Lombers

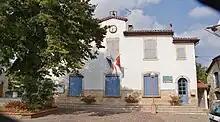
Lombers

Lombers is a commune in the Tarn department in southern France.